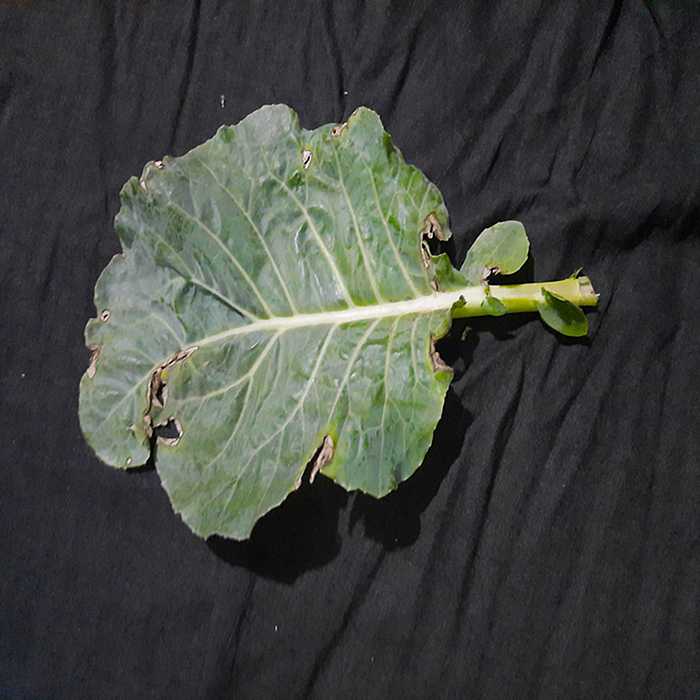
Plant: Cauliflower
Label: Downy mildew